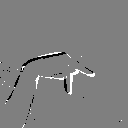
ASL letter: p